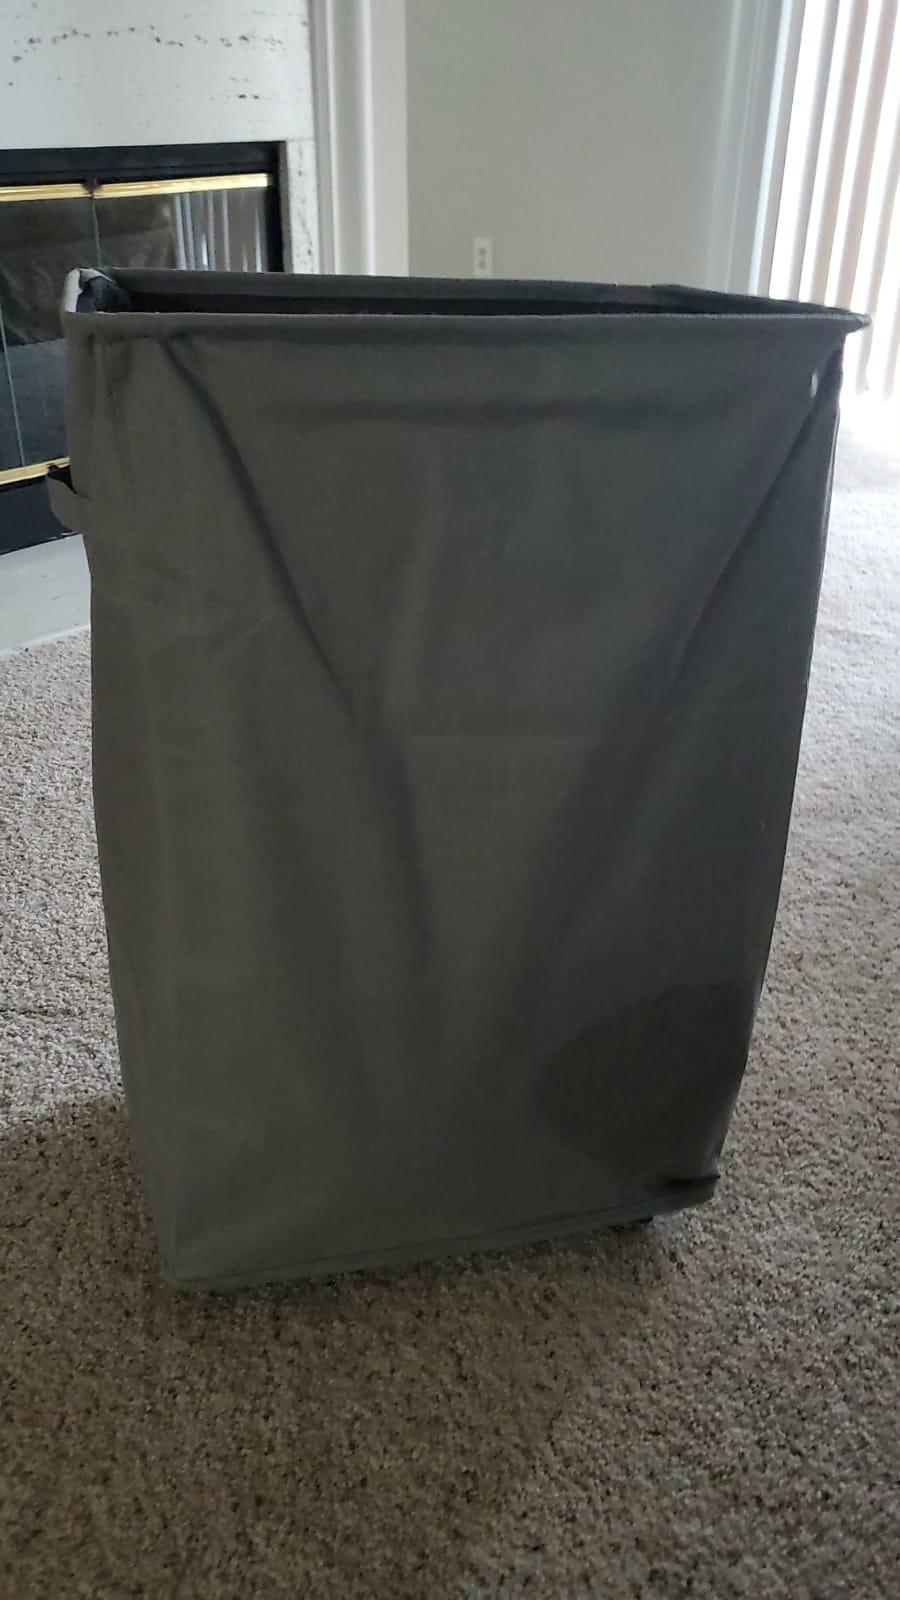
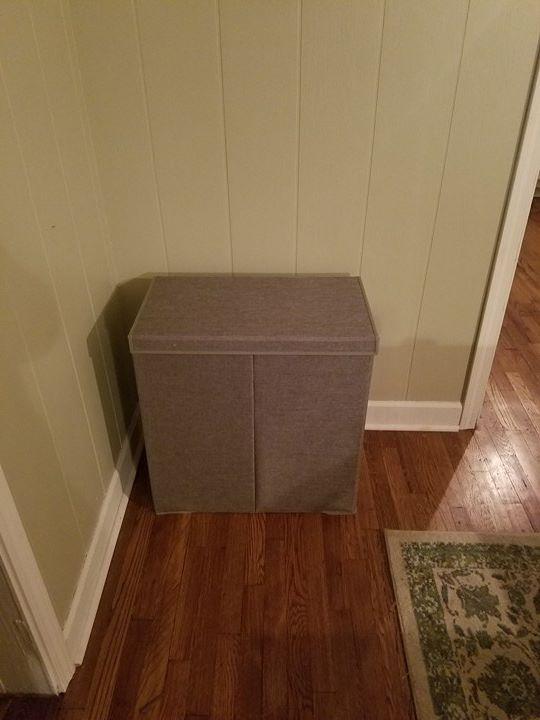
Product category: items_hamper
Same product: no